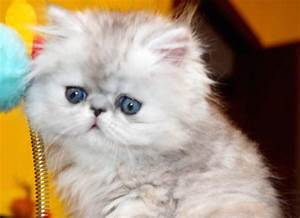
Label: gatto